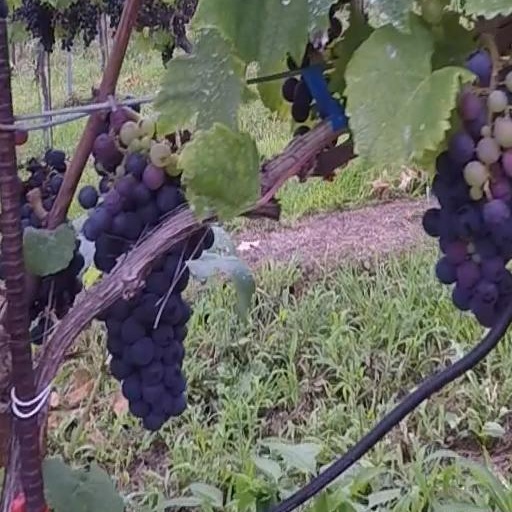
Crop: grape